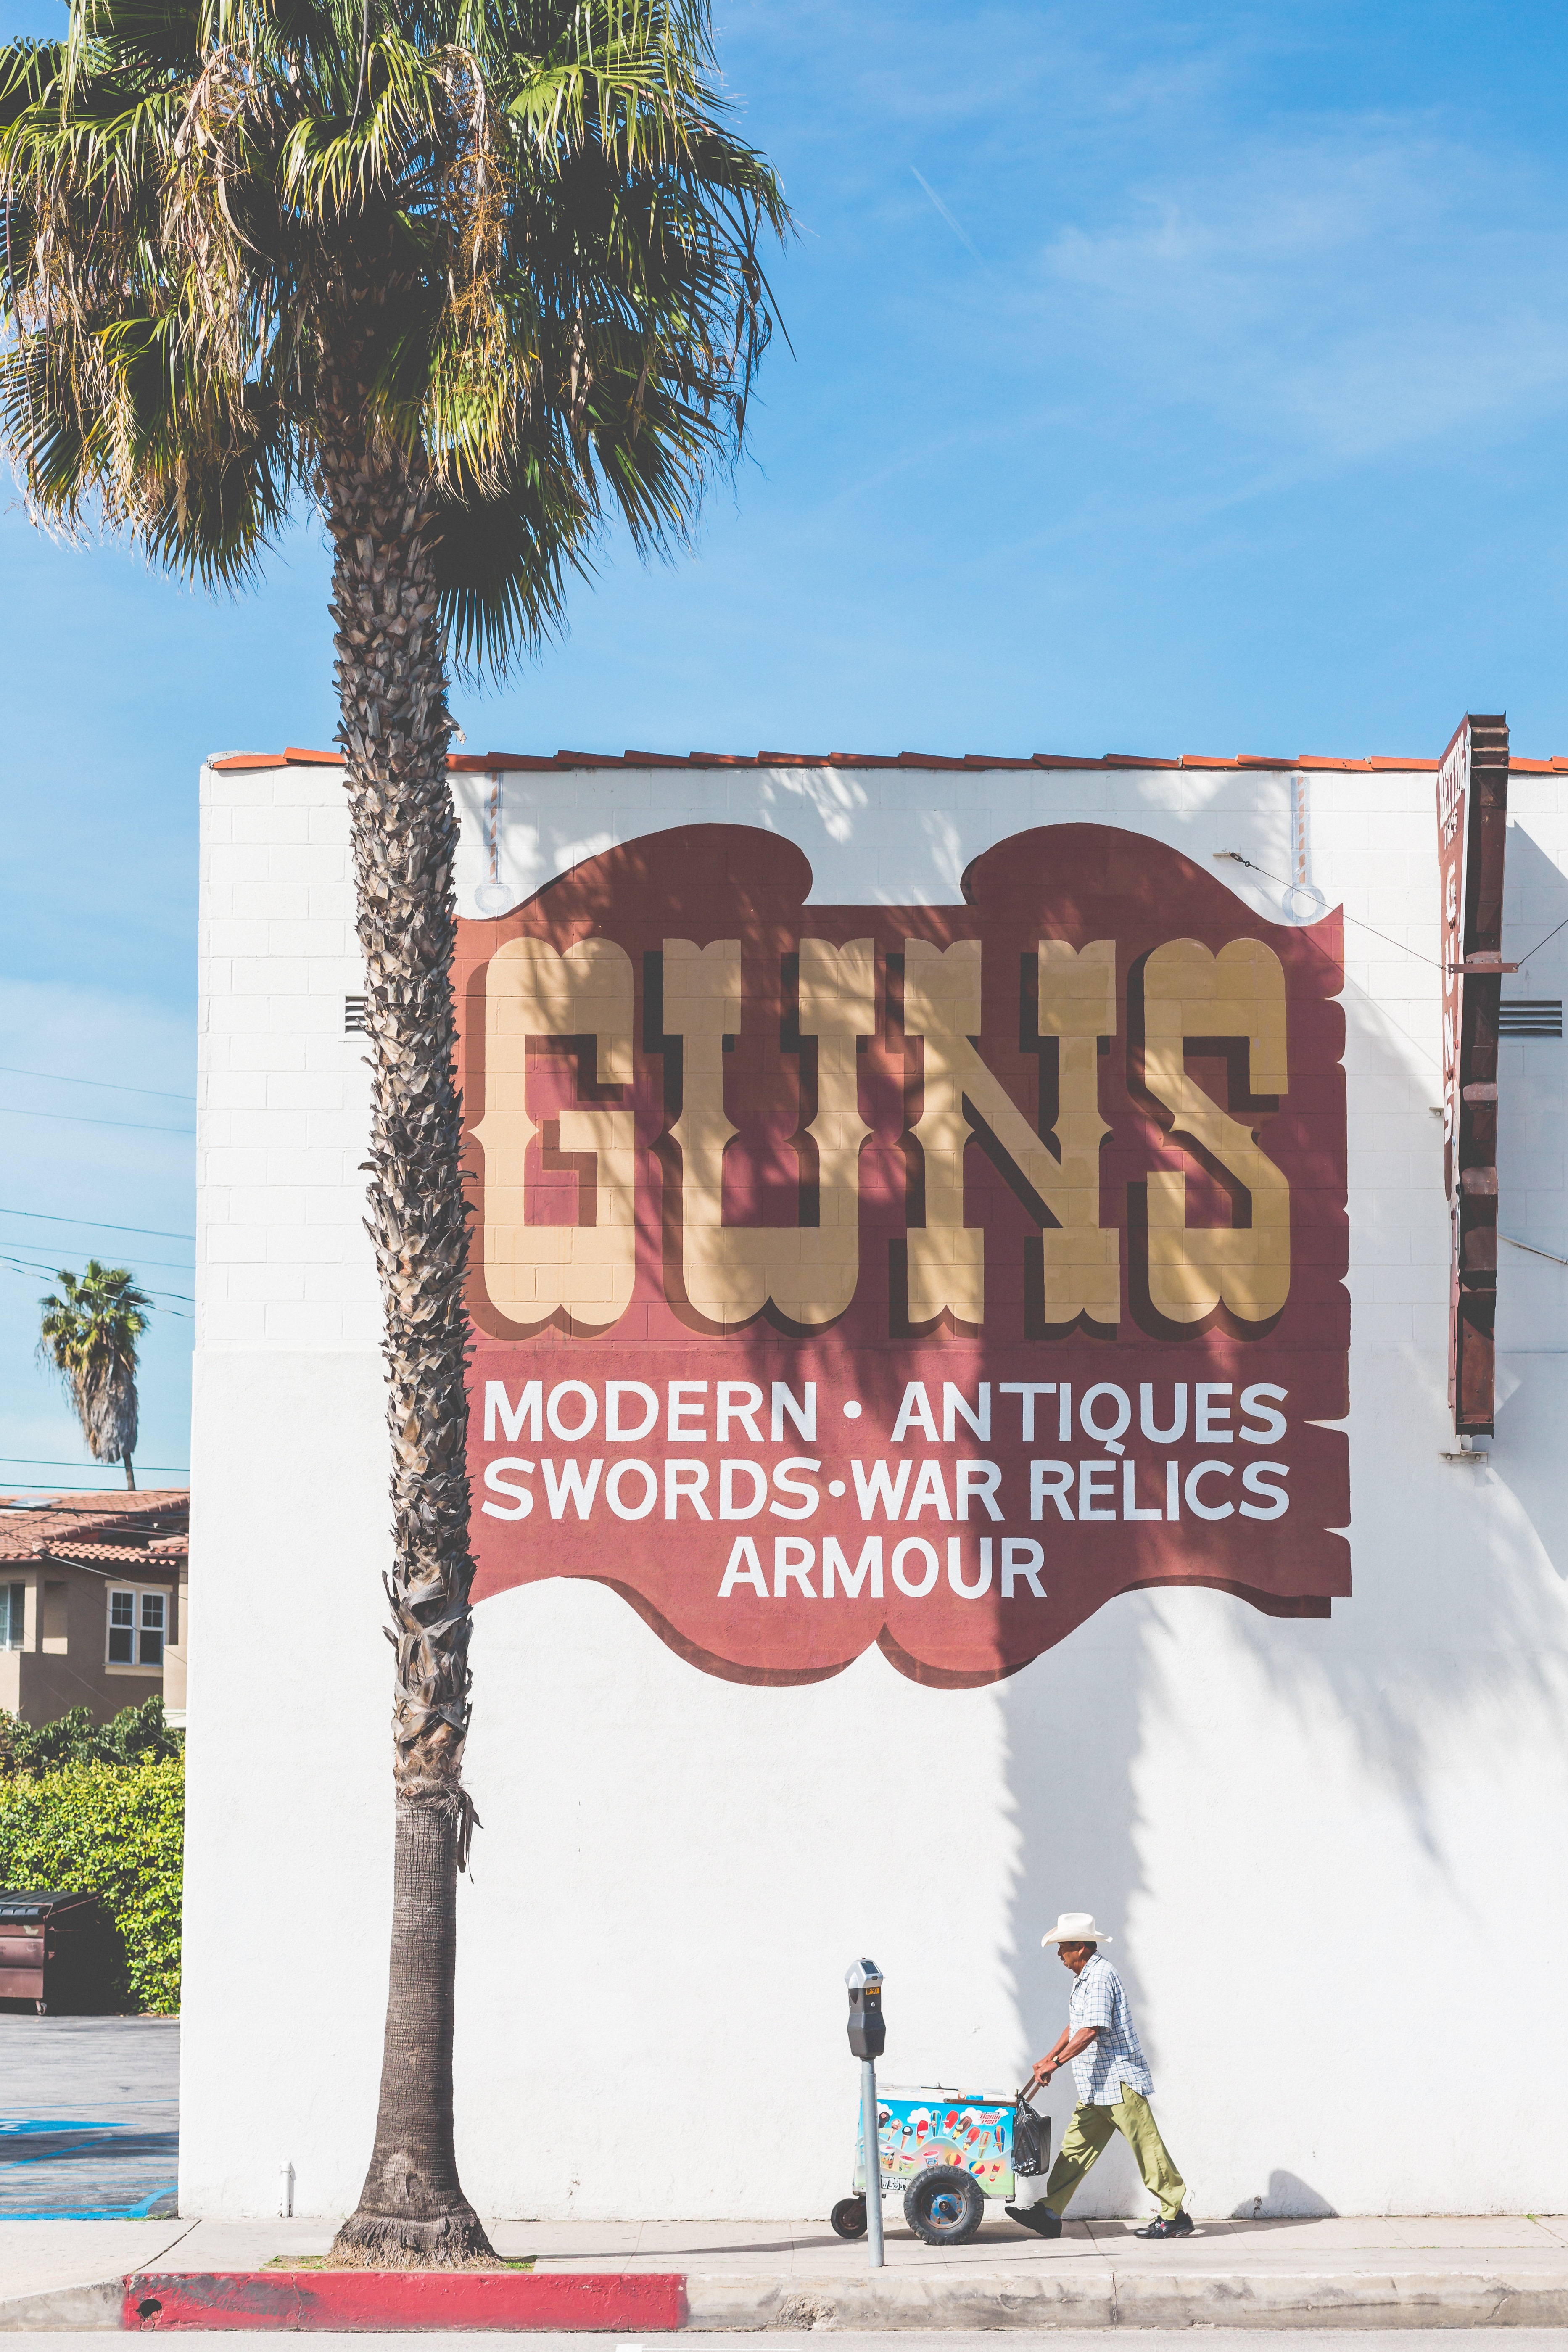
advertising, sign, typography, banner, signage, mexico, guns, antiques, mexican, billboard, las vegas, pawn shop